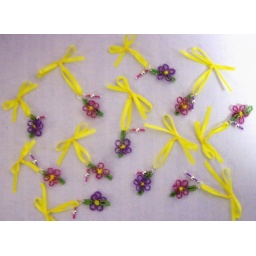
beaded flower charms for charm swap hosted by adriayna on atcsforall.combeads, wire, stitched centers, silver &amp;quot;attachments&amp;quot;